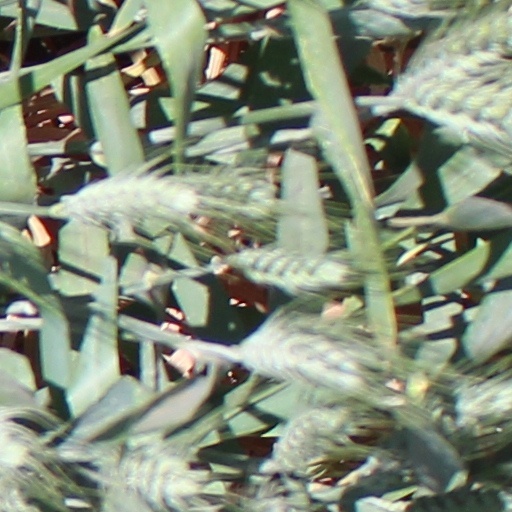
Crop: wheat